Willoughby D. Miller

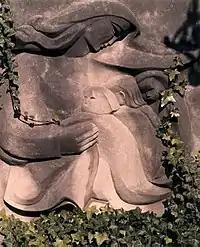
Willoughby D. Miller Memorial at the University of Michigan, by Samuel Cashwan

Willoughby Dayton Miller (1853–1907) was an American dentist and the first oral microbiologist.